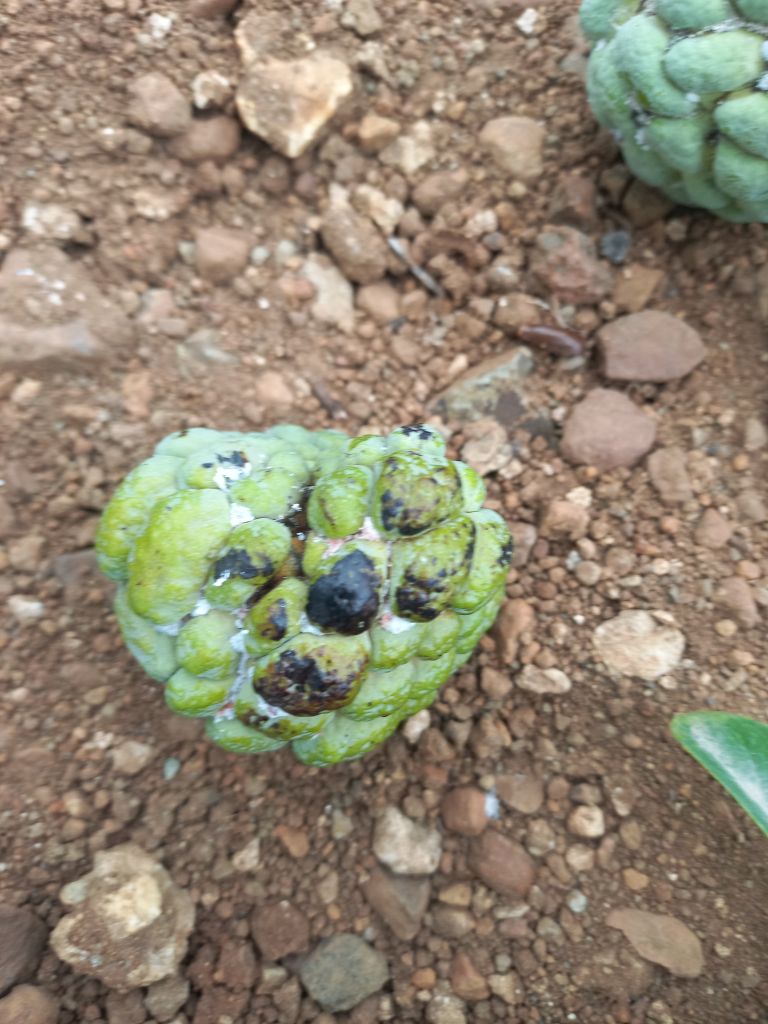
Disease label: Blank Canker